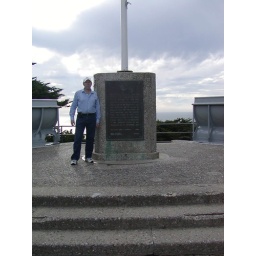
USS San Francisco monument framed by the original bridge wings from the ship